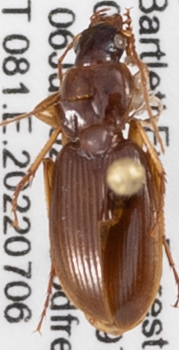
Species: Synuchus impunctatus
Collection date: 2022-07-06
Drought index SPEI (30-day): -1.376
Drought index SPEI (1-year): -0.692
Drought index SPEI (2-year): -1.28